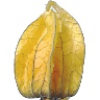
Label: Physalis with Husk 1